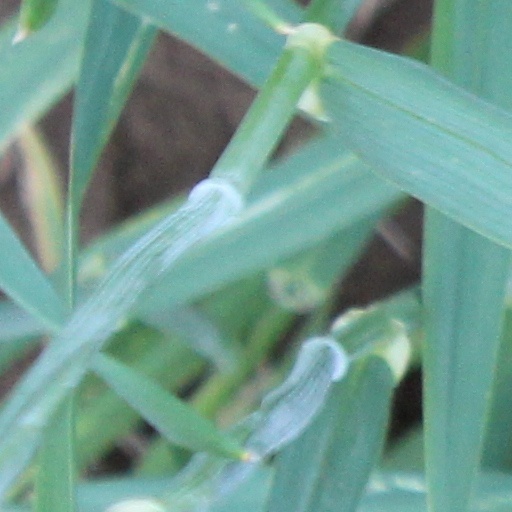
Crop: wheat